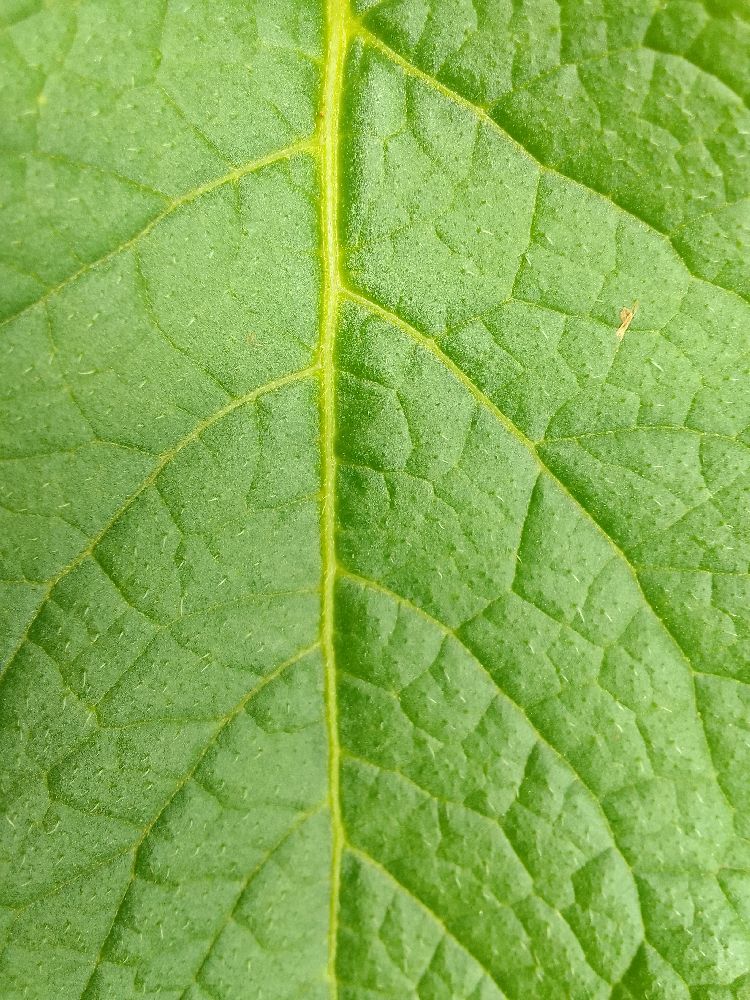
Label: Healthy